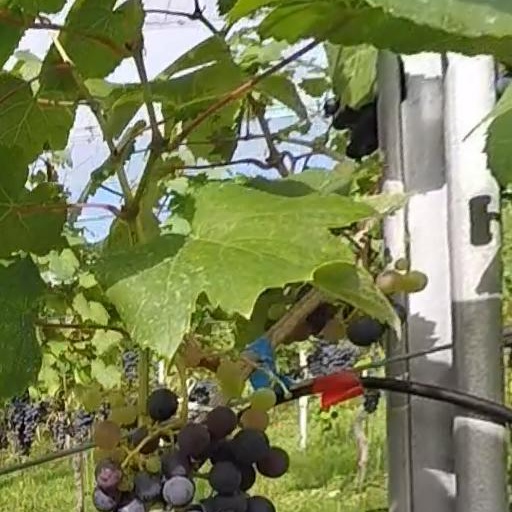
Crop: grape